Madhyanam Hathya

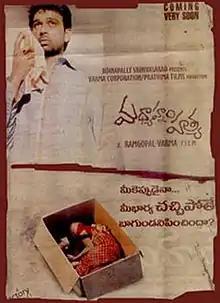
Theatrical release poster

Madhyanam Hathya (English : Afternoon Murder) is a 2004 Telugu language Indian crime thriller film directed by Ram Gopal Varma, with cinematography by Chota K. Naidu. The films seems to closely follow the story of Horace William Manton, the main accused in the Luton Sack Murder case. The soundtrack of the film was arranged by Shailendra Swapnil. It was remade in Hindi as "My Wife's Murder" (2005) starring Anil Kapoor and Suchitra Krishnamoorthi.